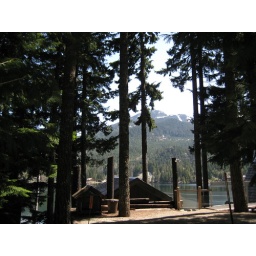
house near lake